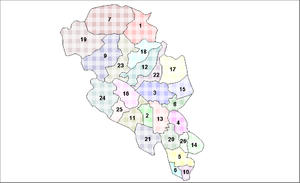
Oppland / Kommuner
Kommuner i Oppland
Oppland er er et tidligere fylke i Norge, der ved Regionsreformen i Norge, sammen med Hedmark, blev sammenlagt til det nye fylke, Innlandet. Befolkningstallet i 2002 var på 183.235 indbyggere, svarende til 4,0 % af landets befolkning. Arealet er på 25.191 kvadratkilometer. Administrationen er placeret i Lillehammer. Norges højeste bjergtop, Galdhøpiggen, ligger i Oppland. Innlandet er det eneste fylke i Norge, som ikke når til kysten.